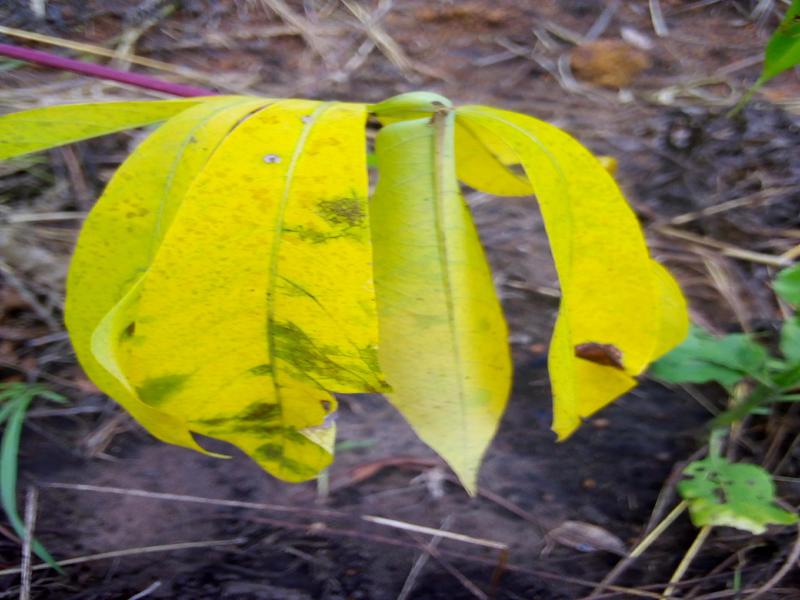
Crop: cassava
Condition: brown_streak_disease